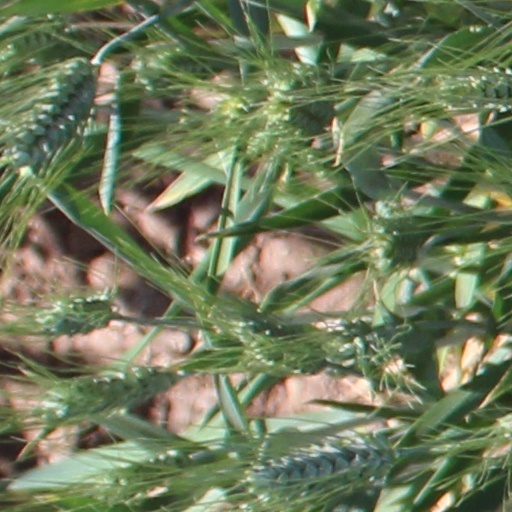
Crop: wheat